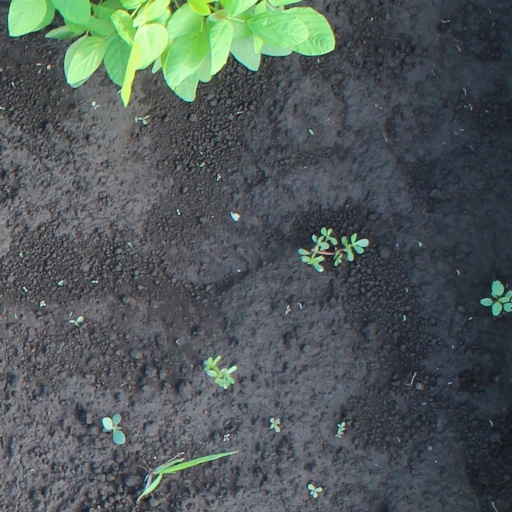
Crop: soybean